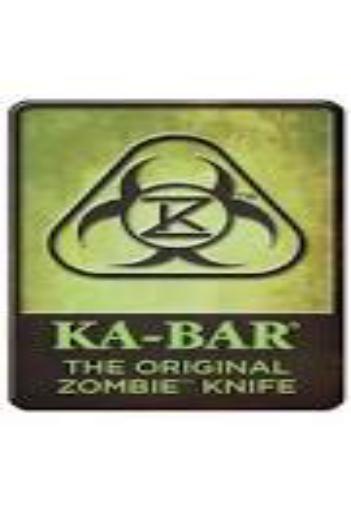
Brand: ka-bar
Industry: Others